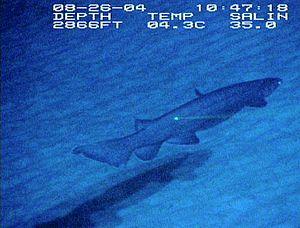
La première vidéo prise d'un Chlamydoselachus anguineus dans son habitat naturel. Italiano: Il primo avvistamento conosciuto di uno squalo serpente (Chlamydoselachus anguineus) nel suo ambiente naturale.
Au sens strict, la faune abyssale désigne l'ensemble des animaux vivant dans la zone abyssale des océans, c'est-à-dire vivant entre 4 000 et 6 000 m de profondeur. Toutefois, dans l'usage courant, l'expression faune abyssale désigne généralement l'ensemble des espèces vivant à partir de 200 mètres de profondeur et au-delà. À ces profondeurs, les caractéristiques de l'environnement sont très difficiles : la pression de l'eau est très élevée, la température est très basse et quasi constante, l'oxygène n'est disponible qu'en quantité très limitée, la nourriture est très rare et, surtout, la lumière venant du soleil ne pénètre pratiquement plus : c'est la zone dite aphotique, elle-même divisée en zones mésale, bathyale, abyssale et hadale. La photosynthèse y étant difficile, les végétaux ne peuvent s'y développer ; cet environnement est donc seulement occupé par des animaux et certains microorganismes non végétaux.
Le requin-lézard, requin frangé, requin festonné, requin à tunique ou requin à collerettes est une espèce de requins de la famille des chlamydosélachidés avec une distribution grande mais inégale, dans les océans Atlantique et Pacifique. Cette espèce vit sur la zone externe du plateau continental et du talus continental supérieur, généralement près du fond. Il vit jusqu'à 1 570 mètres de profondeur, alors que dans la baie de Suruga, au Japon, il est plus courant à des profondeurs de 50 à 200 mètres. Son corps atteint jusqu'à 2 mètres de long et arbore une couleur brun foncé, ressemblant à une anguille avec les nageoires dorsales, pelviennes et anales placées loin en arrière.
Hexanchiformes est un ordre contenant les espèces les plus primitives des requins, et compte seulement cinq espèces vivantes.